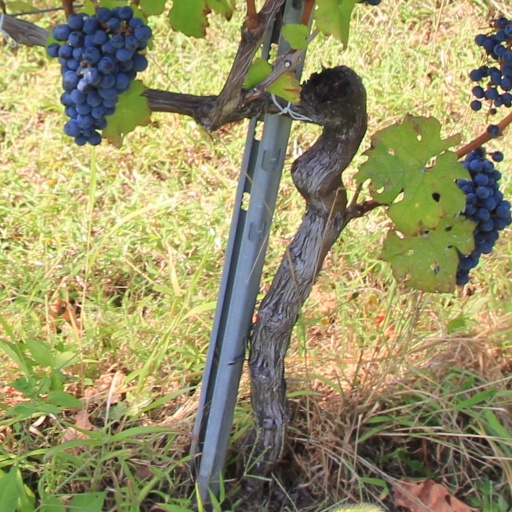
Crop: grape